Environmental racism in Central and Eastern Europe

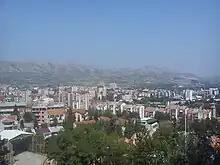
Veles, North Macedonia.

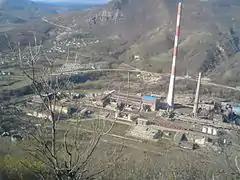
Trepča metallurgy facility

An unplanned Romani settlement called Gazela (Karton City) was located in Belgrade, Serbia near a railway underneath the Gazela Bridge, one of the main highway access points to the city. It was dismantled in 2010.